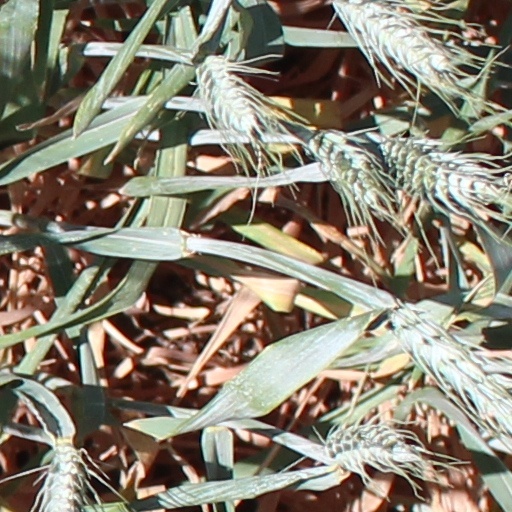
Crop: wheat